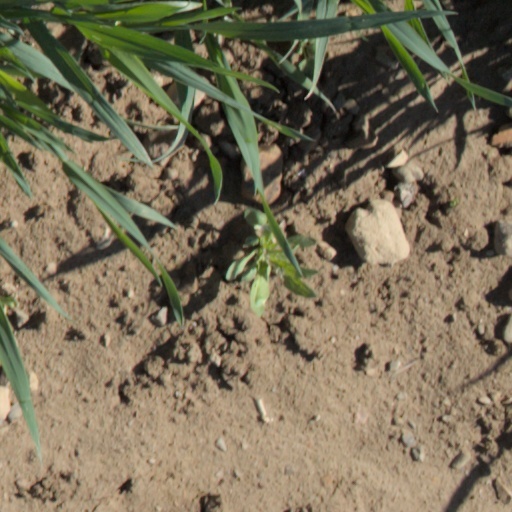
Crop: wheat